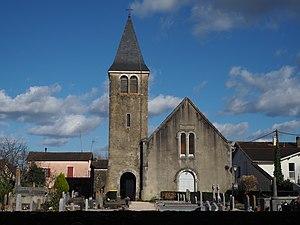
Temple de Bellocq.
Bellocq est une commune française, située dans le département des Pyrénées-Atlantiques en région Nouvelle-Aquitaine.